Brooks–Baxter War

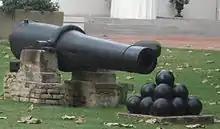
A long 19th-century cannon with a stack of cannonballs in front of it, sitting on a lush green lawn.

The first to file suit over the election was Judge William M. Harrison, who had been on the Brooks ticket. He filed a Bill of Equity with the U.S. Circuit Court in Little Rock, claiming he had a right to a seat on the Supreme Court due to the fraudulent election. The Brooks Campaign likewise filed suit in the Circuit Court shortly thereafter on January 7, 1873. Judge H. C. Caldwell heard the Harrison case, and rendered an opinion stating that the Federal Court had no jurisdiction in the matter, and dismissed the case. The Harrison decision resulted in the dismissal of the Brooks case as well.